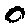
Label: 0